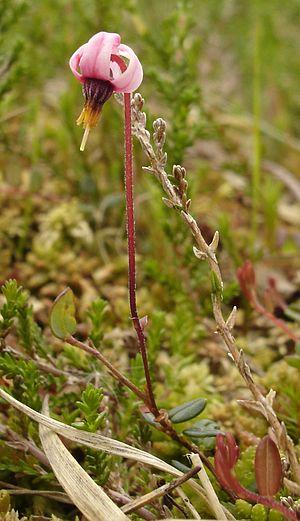
Gazon est un terme de géographie et de toponymie locale spécifique au massif des Vosges en Lorraine et en Alsace. Il désigne dans ce massif une pelouse ou un pré en altitude, le plus souvent sur les Hautes-Chaumes. Son équivalent alsacien, Wasen, est répandu dans tout le sud de l’Allemagne, particulièrement dans le massif jumeau des Vosges, à savoir la Forêt-Noire.
La canneberge, plante du genre Vaccinium et du sous-genre Oxycoccos, appelée la grande airelle rouge d’Amérique du Nord, l’atoca, en anglais cranberry dans les produits industriels en Europe, est un arbrisseau qui croît dans les tourbières des régions froides. Sa présence caractérise les sols à sphaignes, imbibées d'eau.
Vaccinium oxycoccos est une espèce de plantes de la famille des Ericaceae.